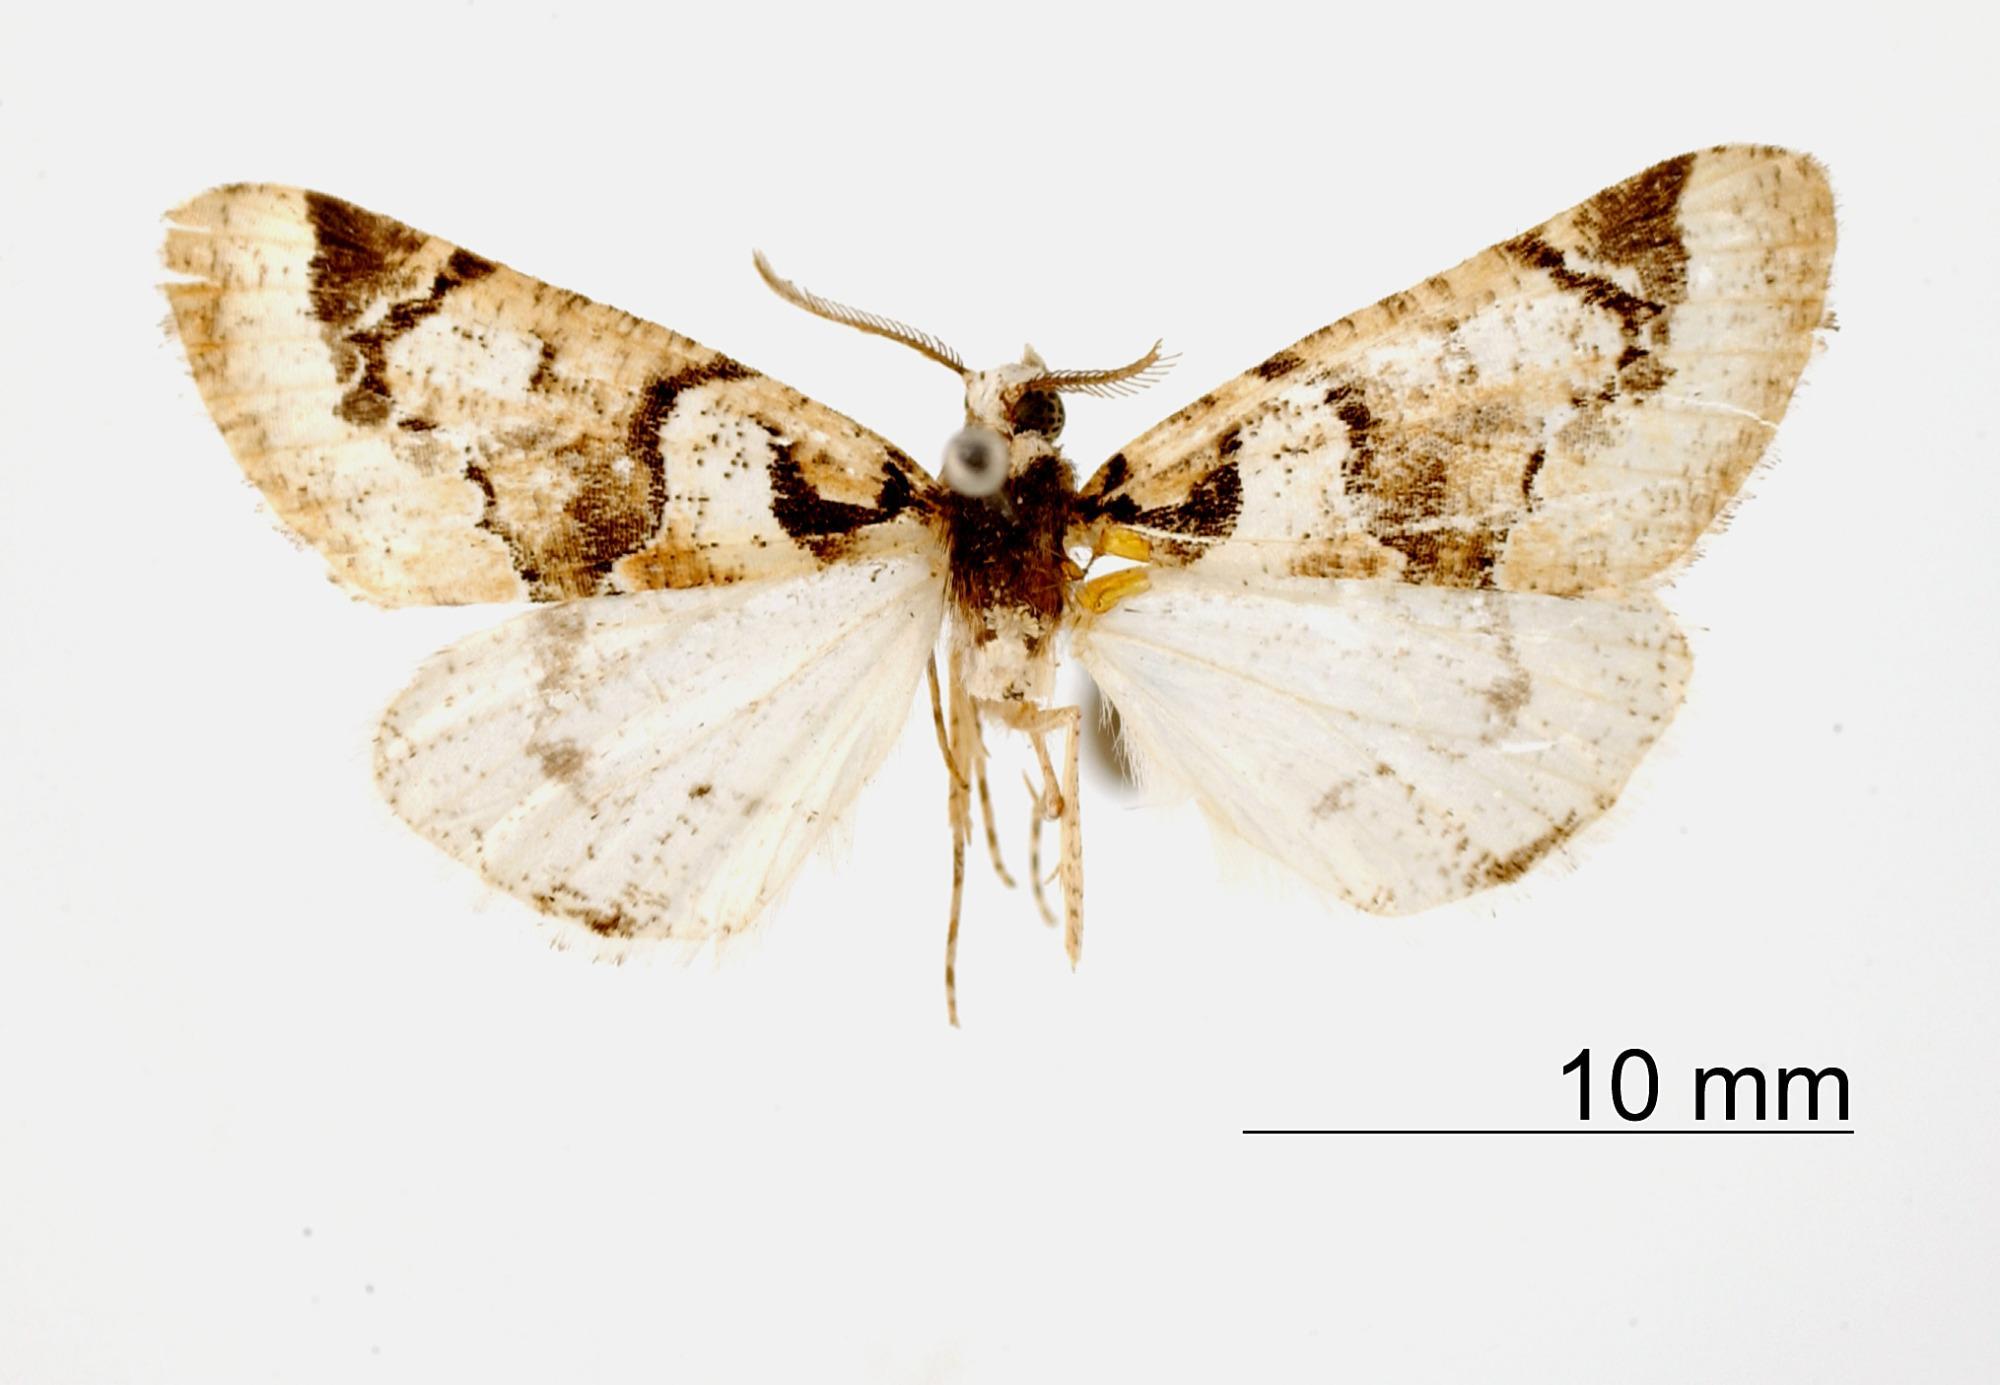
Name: Ischnopteryx wagneri
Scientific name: Ischnopteryx wagneri LeMoult, 1911
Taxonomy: Animalia, Arthropoda, Insecta, Lepidoptera, Geometridae, Ennominae
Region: [Not Stated]
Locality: San Ignacio, Misiones, Argentina
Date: [Not Stated]